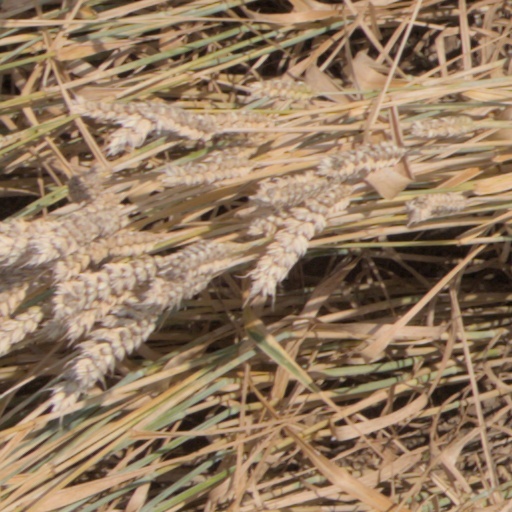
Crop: wheat